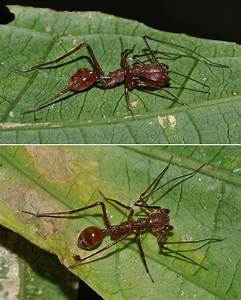
Label: spider